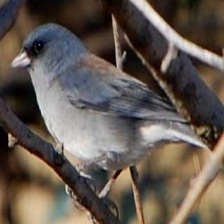
Species: DARK EYED JUNCO
Scientific name: JUNCO HYEMALIS